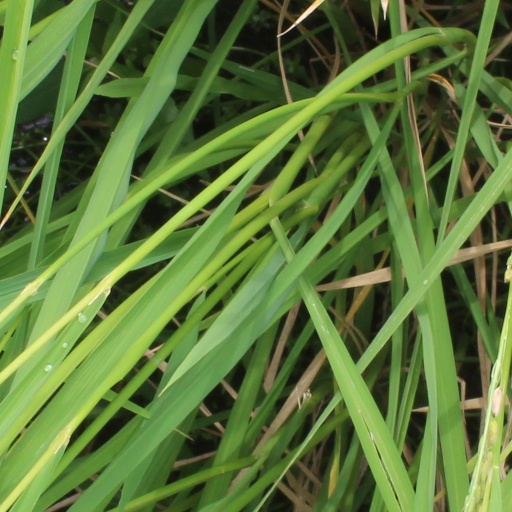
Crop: rice